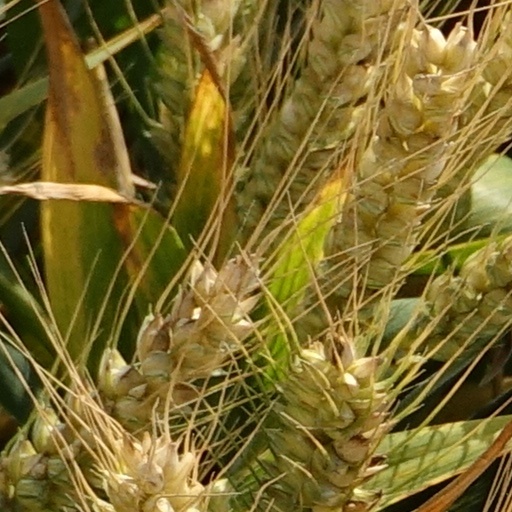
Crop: wheat